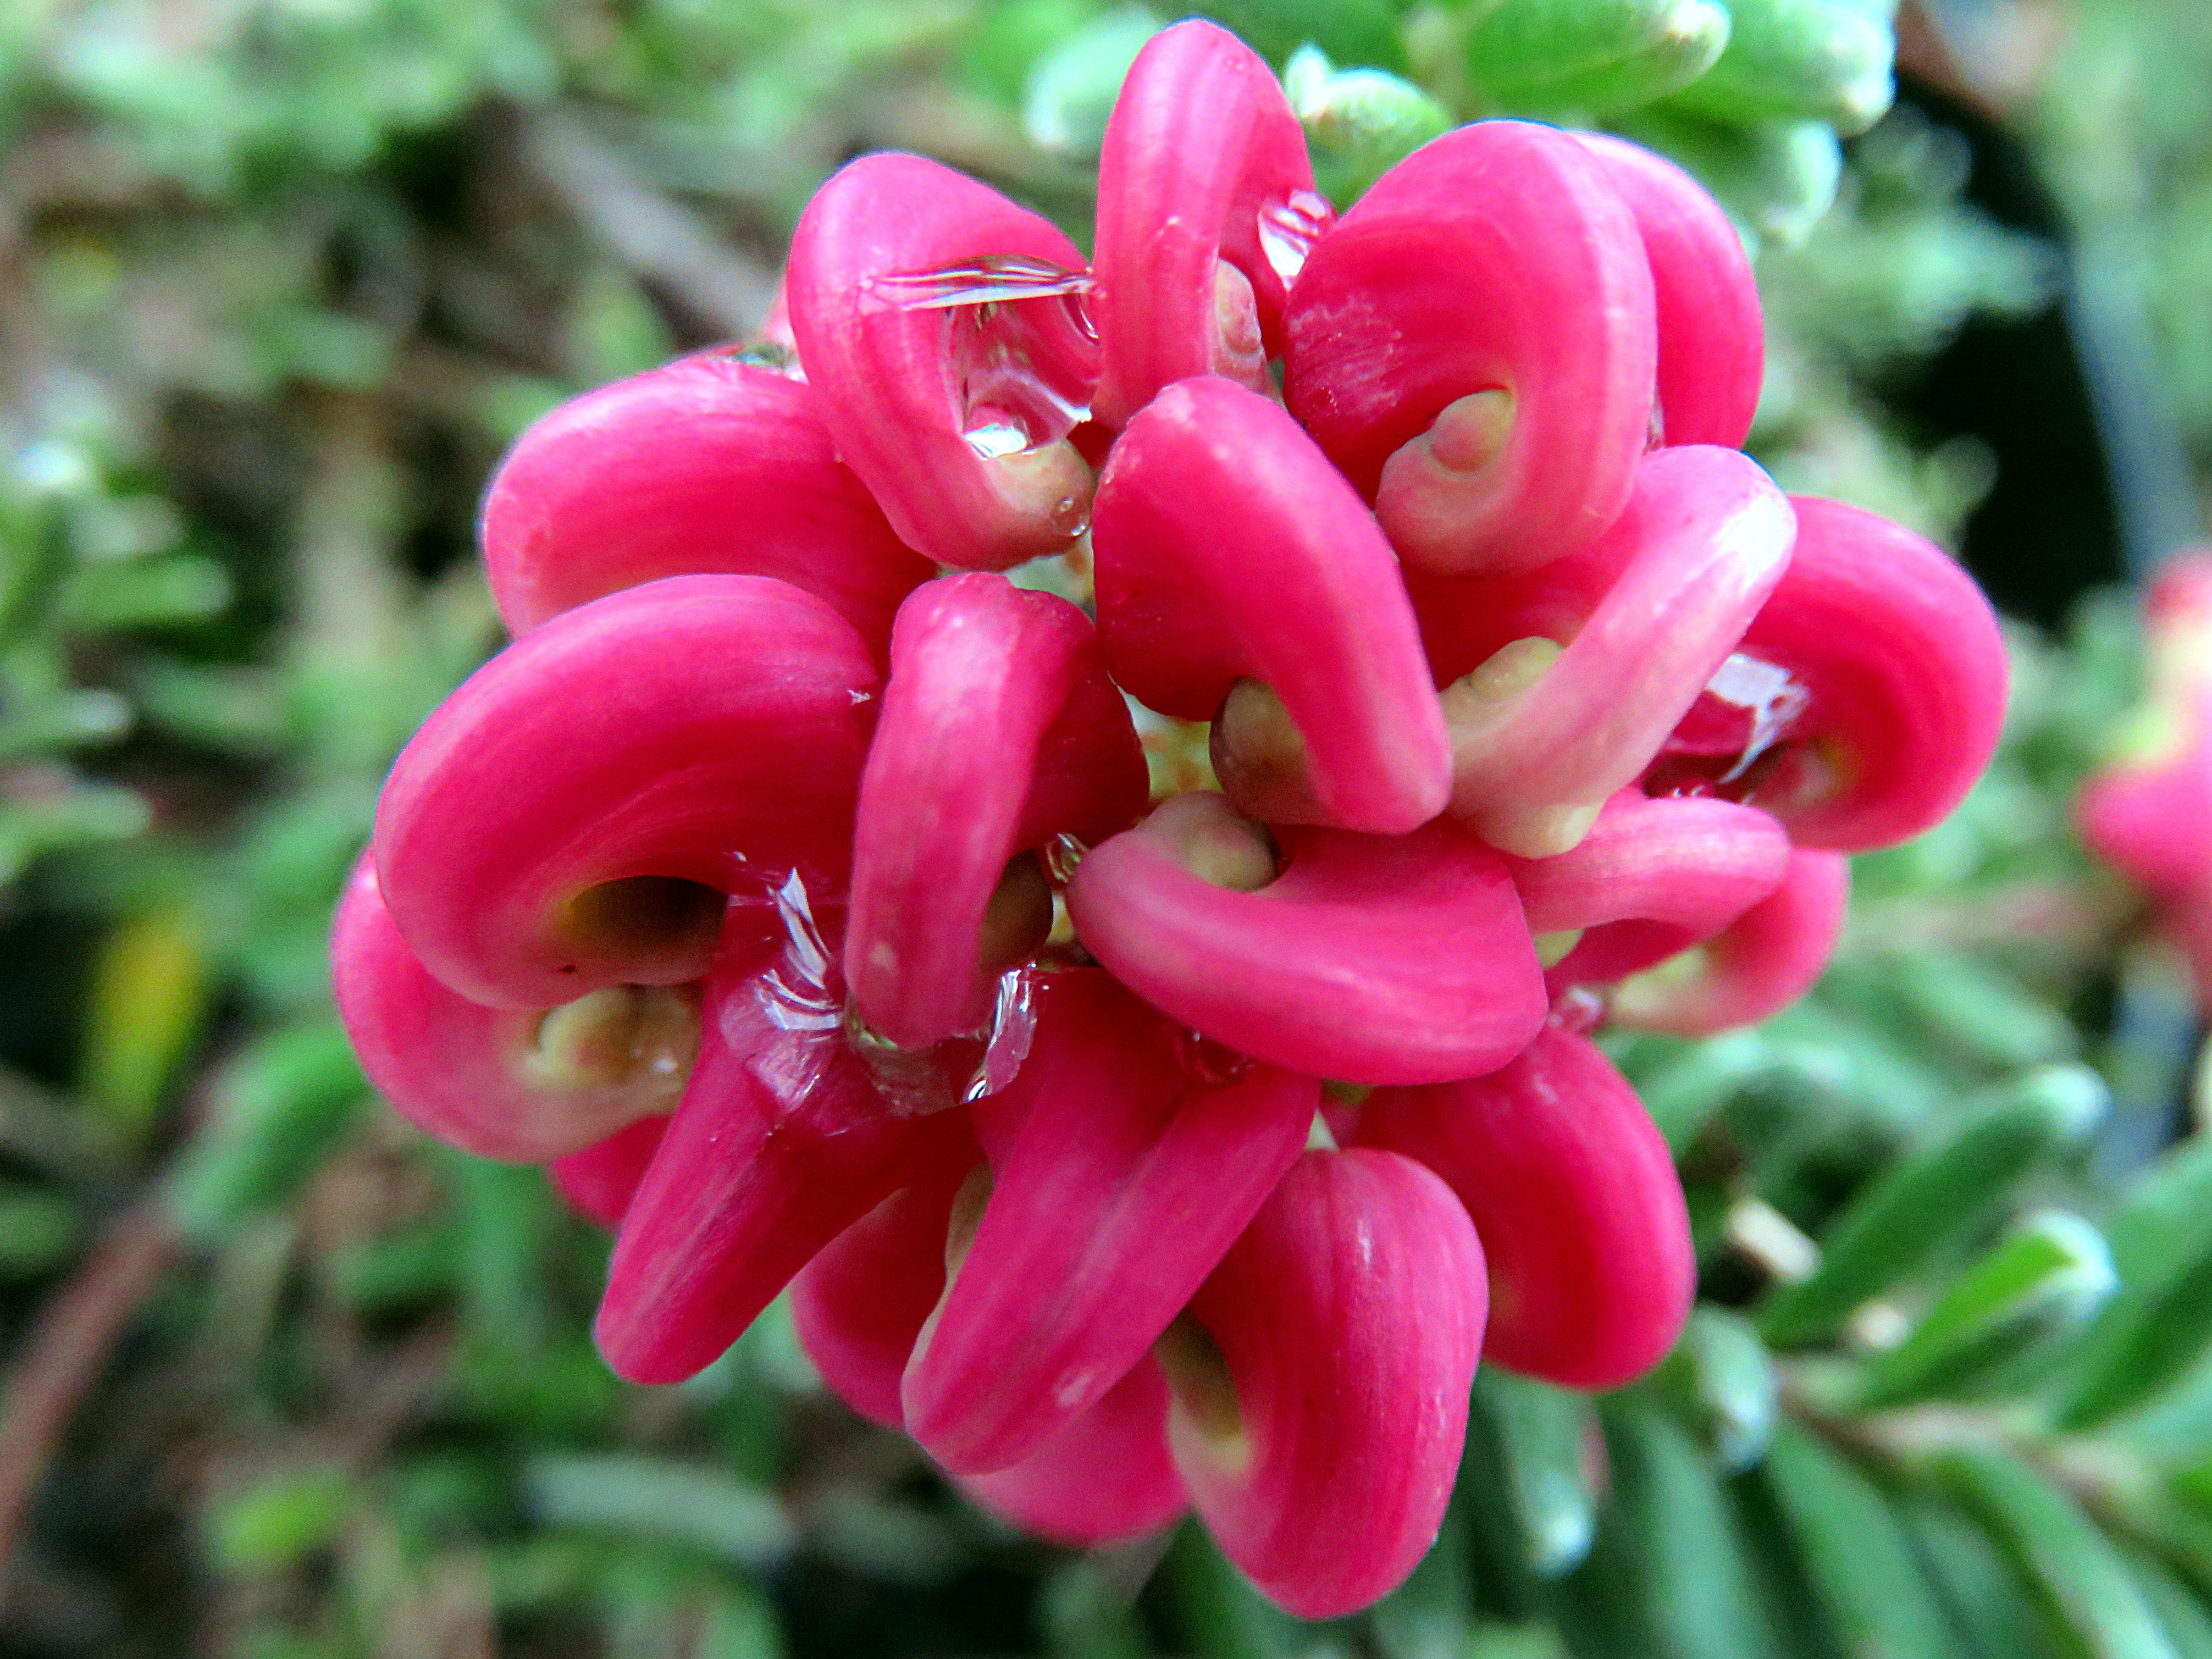
nature, blossom, plant, flower, petal, botany, pink, flora, wildflower, shrub, macro photography, flowering plant, land plant